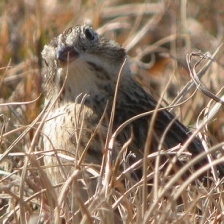
Species: SMITHS LONGSPUR
Scientific name: CALCARIUS PICTUS